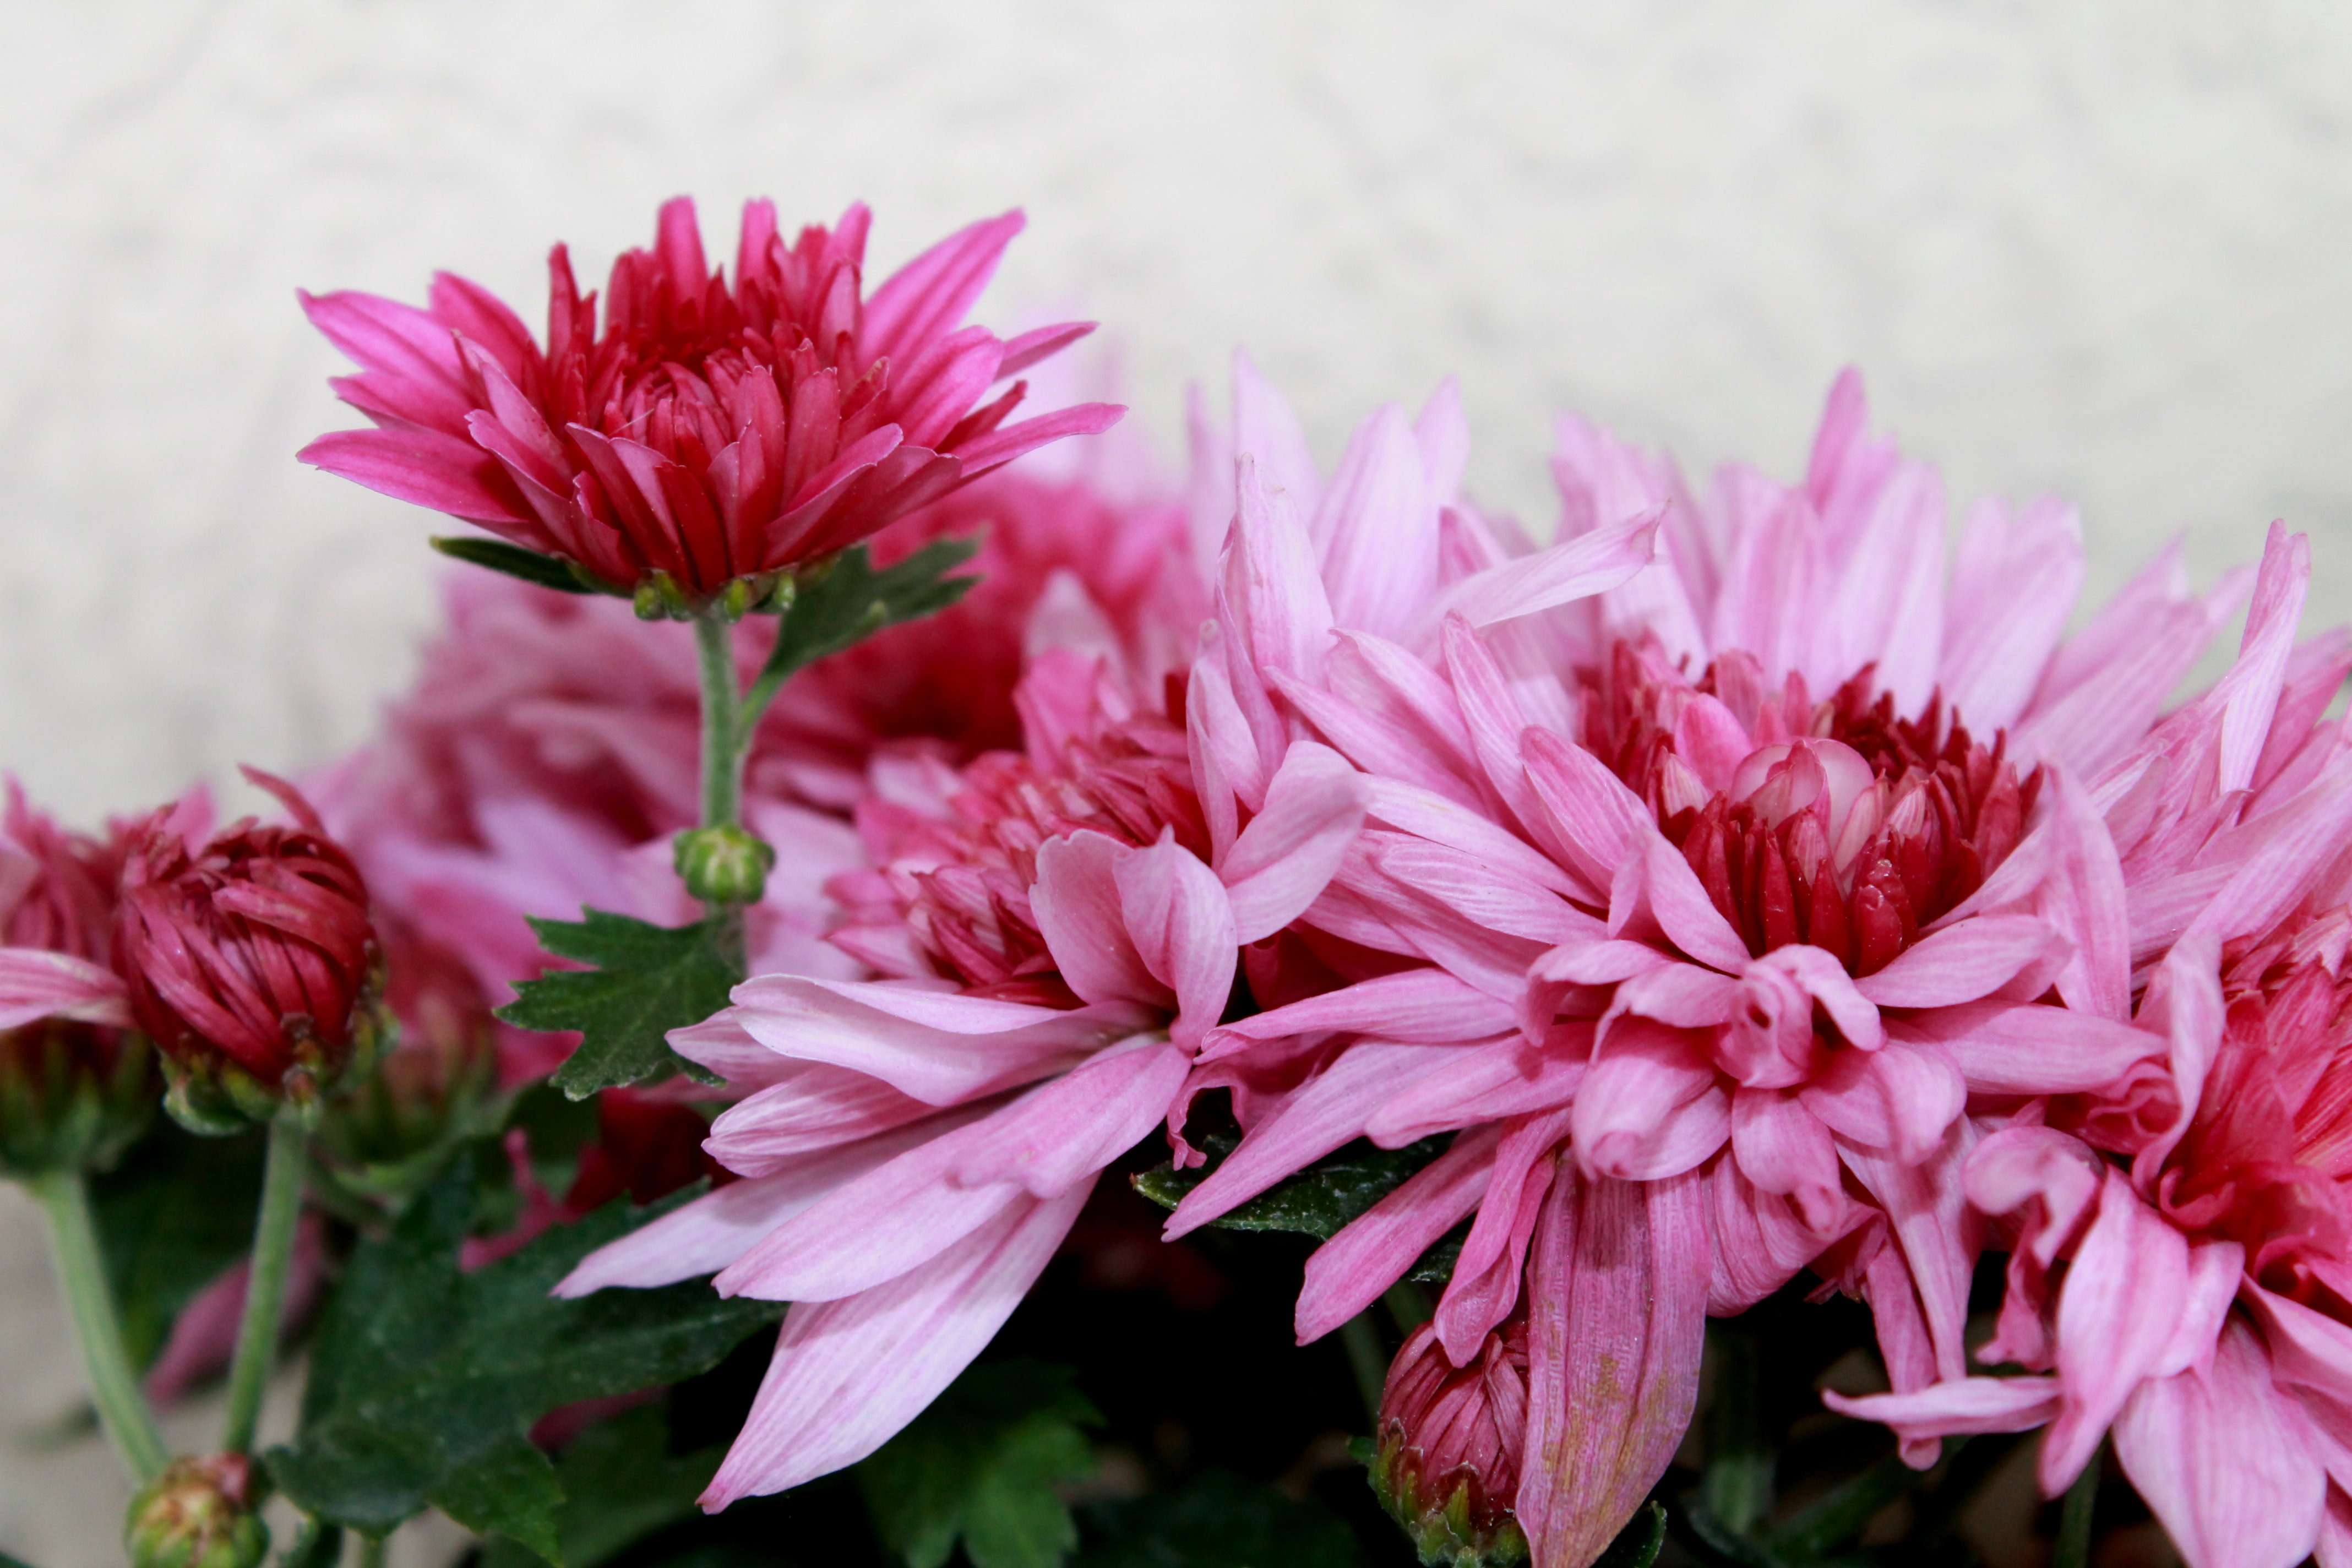
plant, flower, petal, pink, flora, flowers, peony, macro photography, summer flowers, flowering plant, daisy family, annual plant, land plant, chrysanths